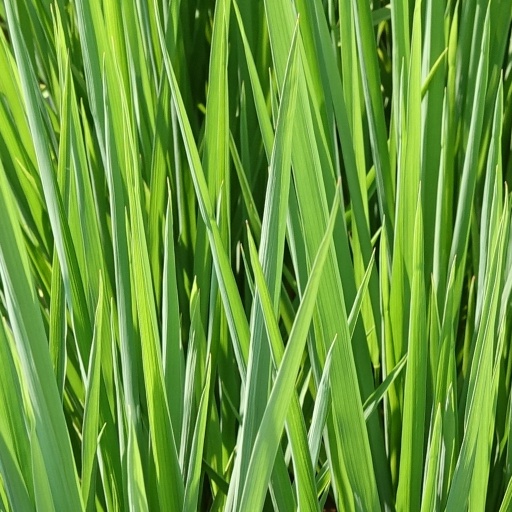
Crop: rice